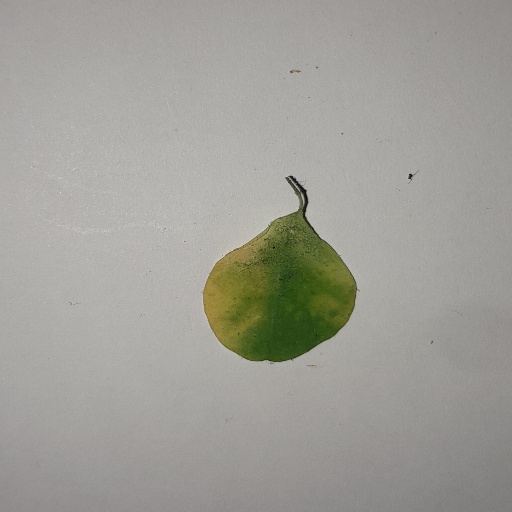
Species: Sojina
Leaf condition: Yellow Leaf